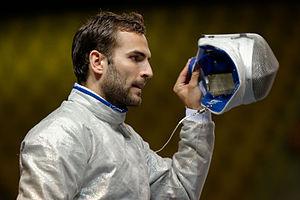
Le Hongrois Áron Szilágyi pendant le sabre masculin par équipes aux championnats d'Europe d'escrime au Rhénus Sport de Strasbourg, le 14 juin 2014.